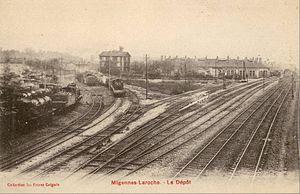
Carte postale ancienne éditée par les frères Coignée
La gare de Laroche - Migennes est une gare ferroviaire française de la ligne de Paris-Lyon à Marseille-Saint-Charles, située sur le territoire de la commune de Migennes, à proximité de Laroche-Saint-Cydroine, dans le département de l'Yonne en région Bourgogne-Franche-Comté.